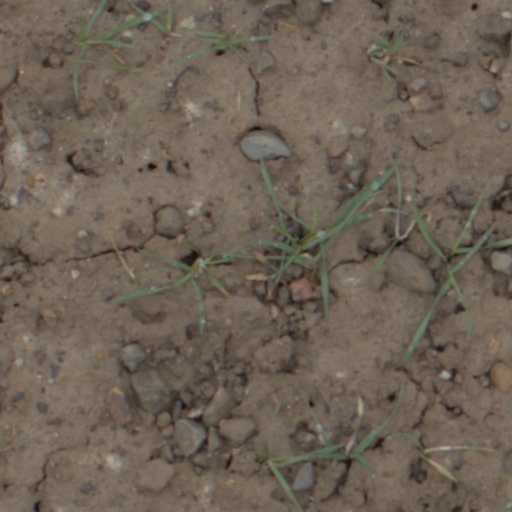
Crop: wheat